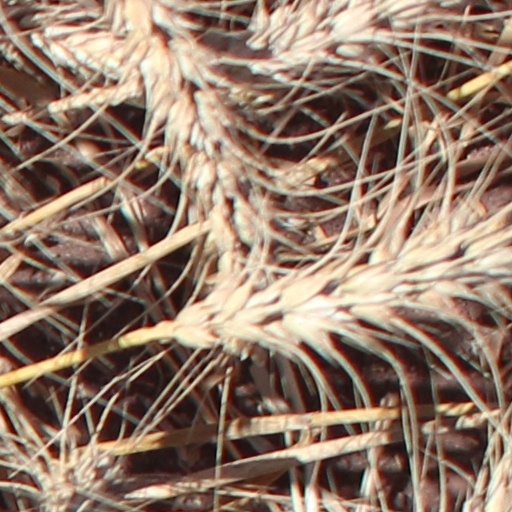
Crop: wheat